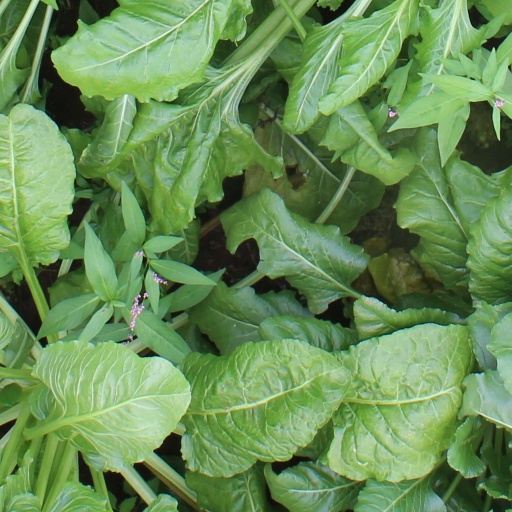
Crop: sugar beet